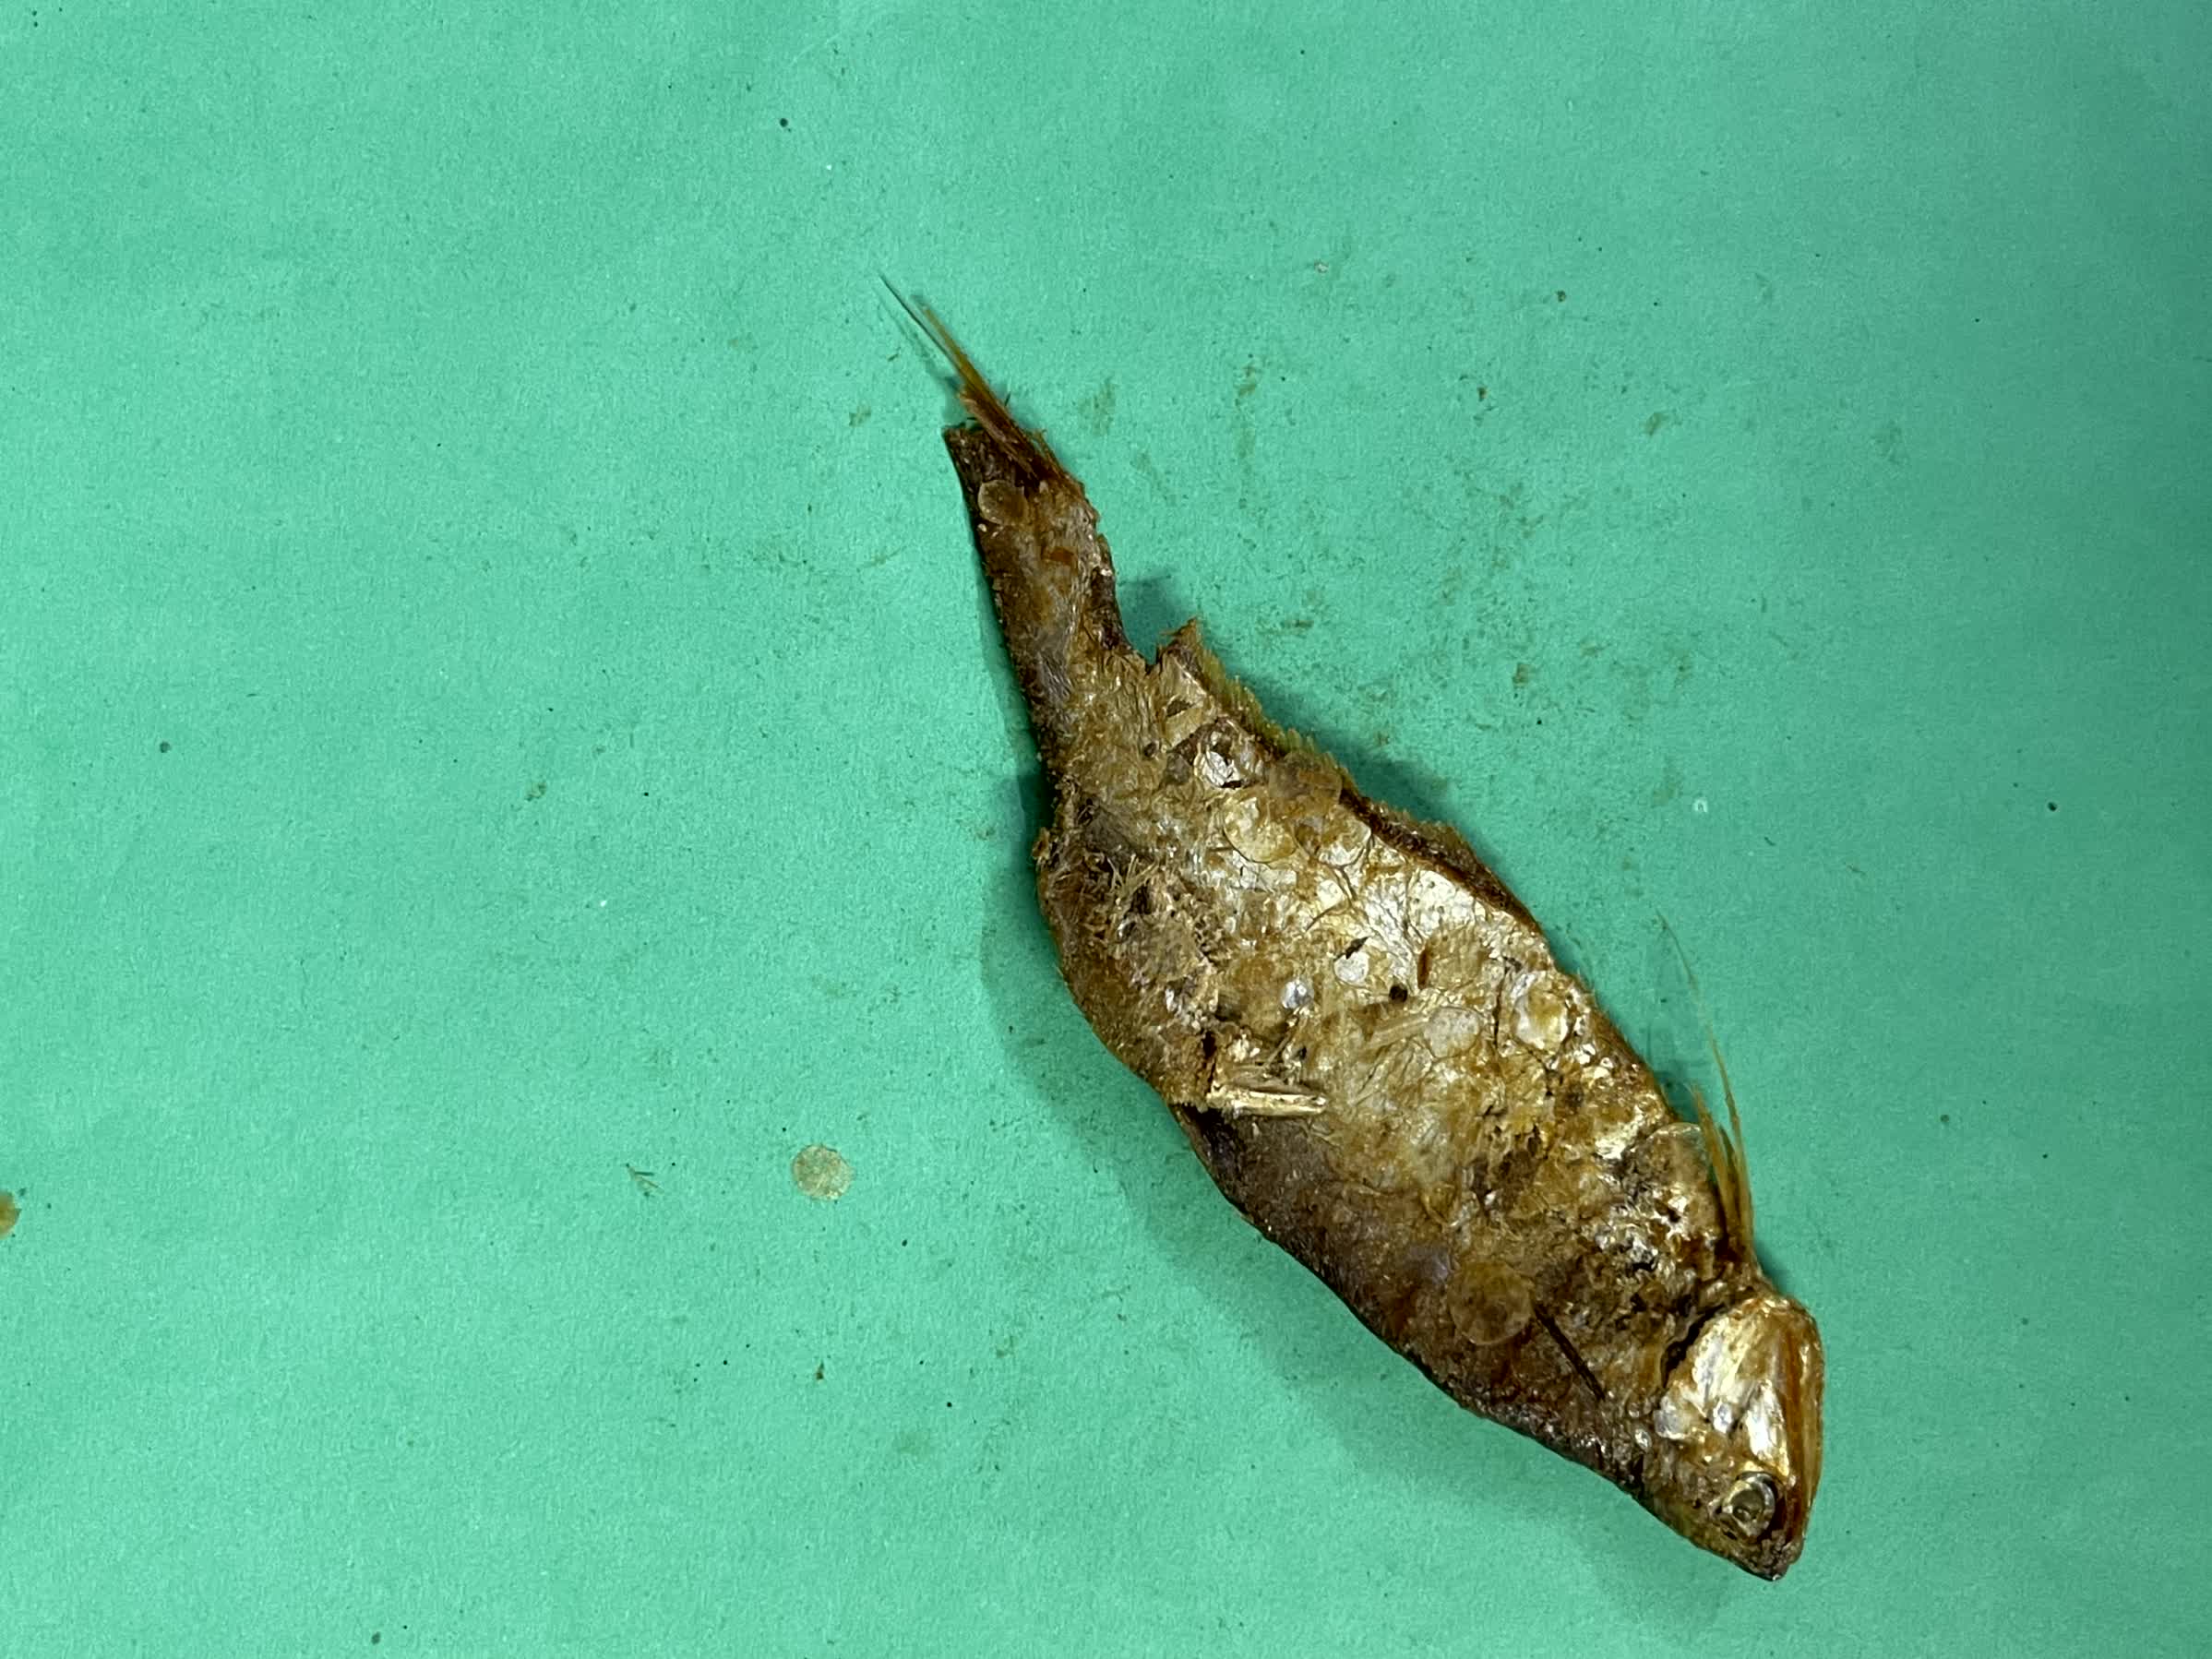
Species: Bashpata